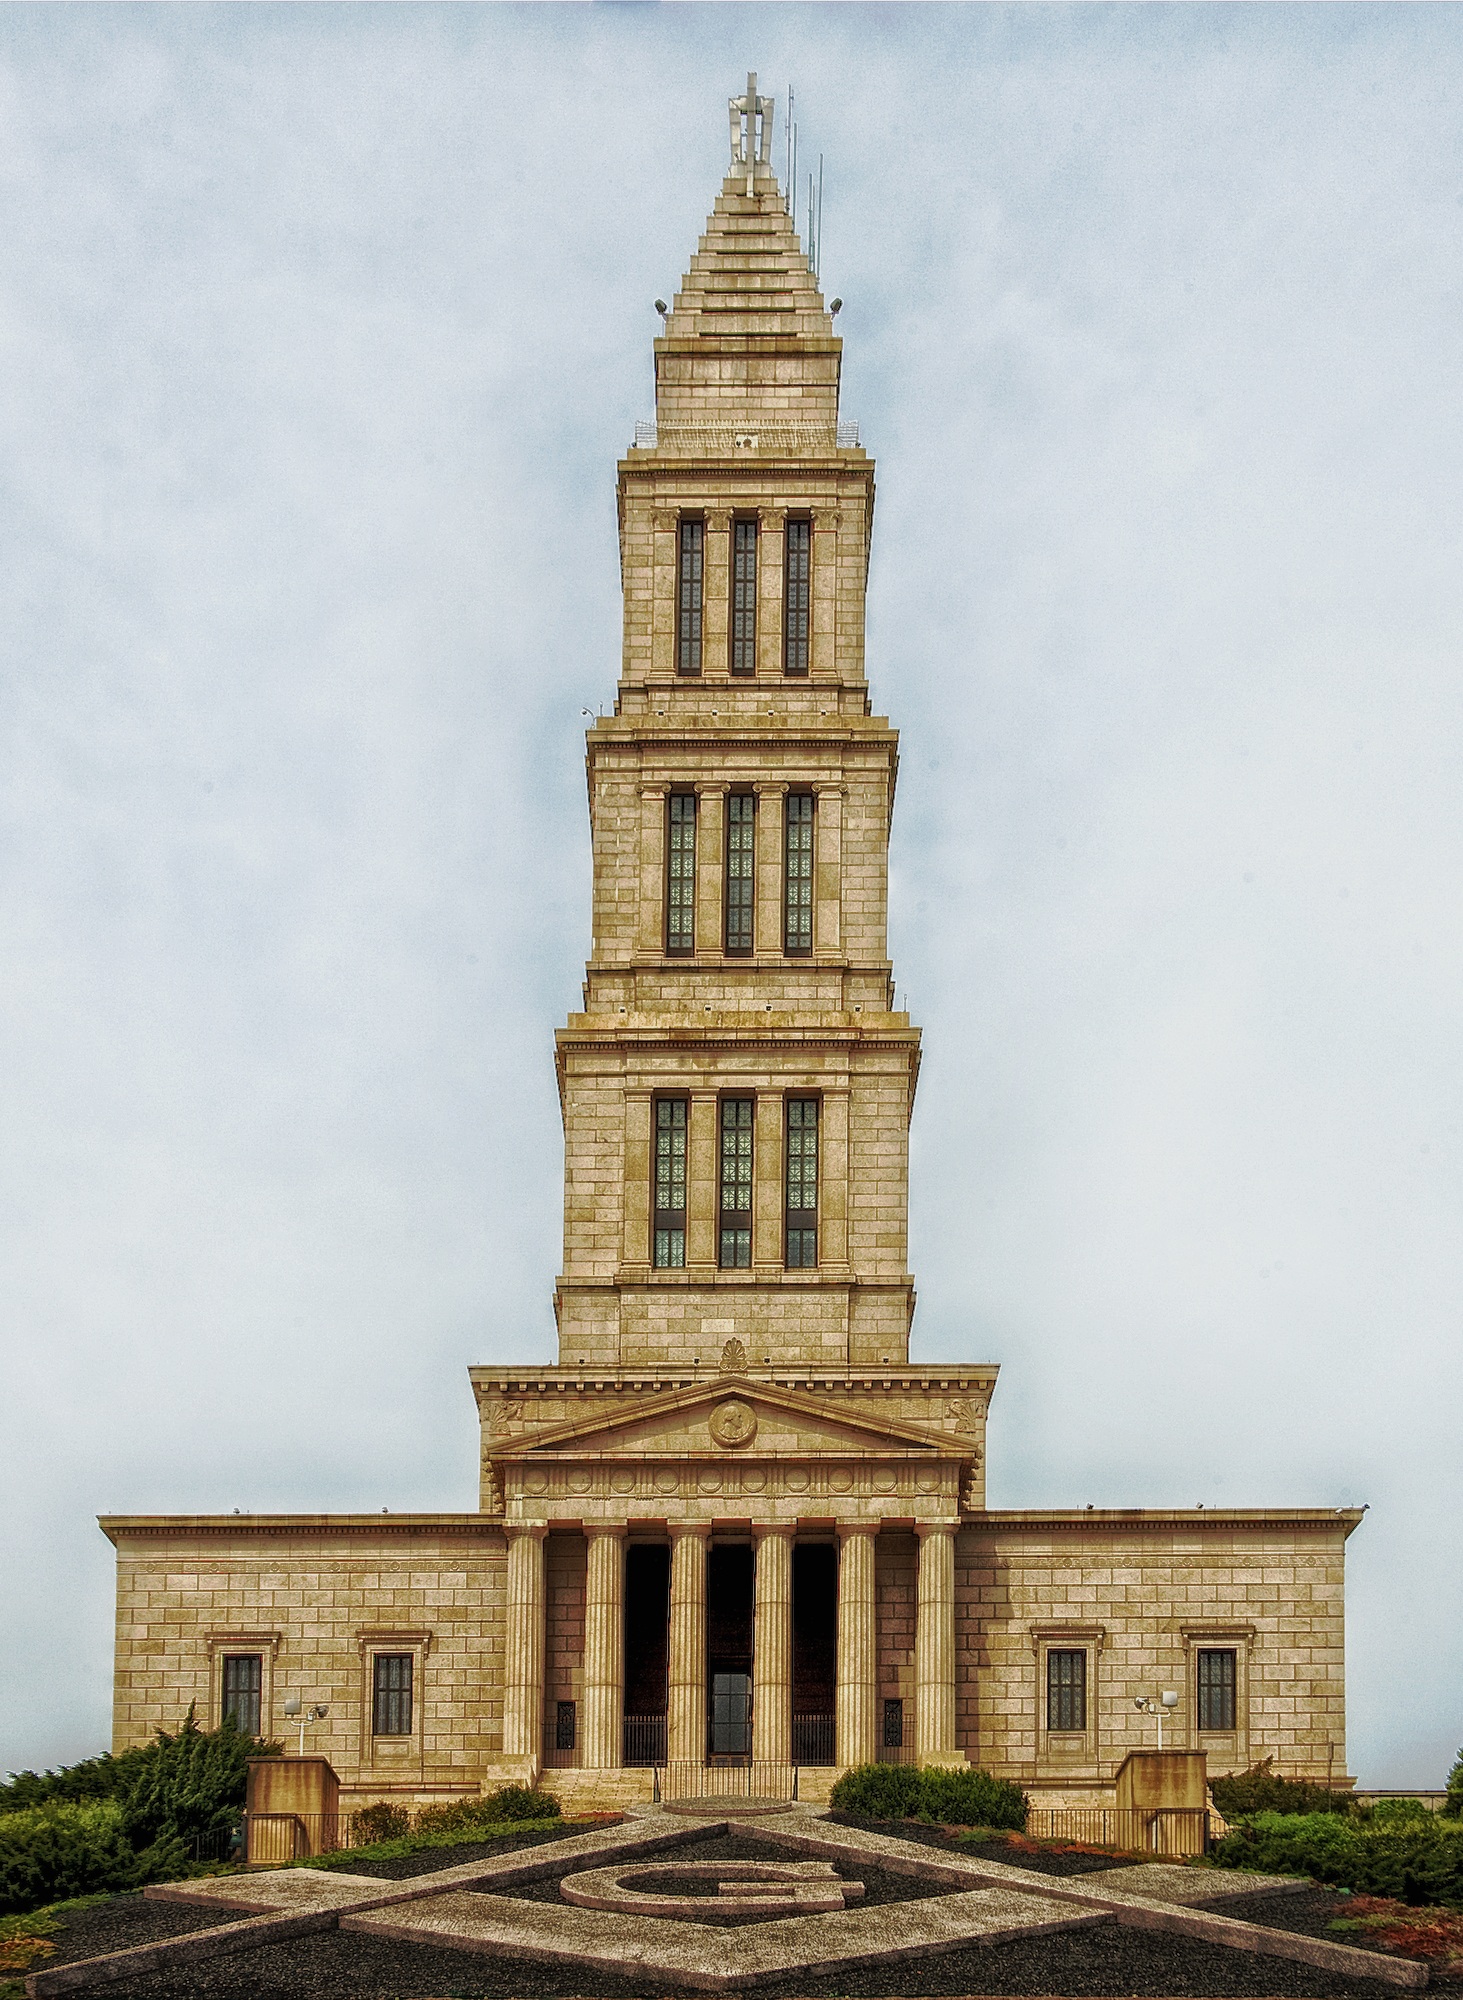
architecture, sky, building, tower, symbol, landmark, church, cathedral, historic, place of worship, bell tower, washington, hdr, clouds, spire, steeple, columns, grounds, masonic temple